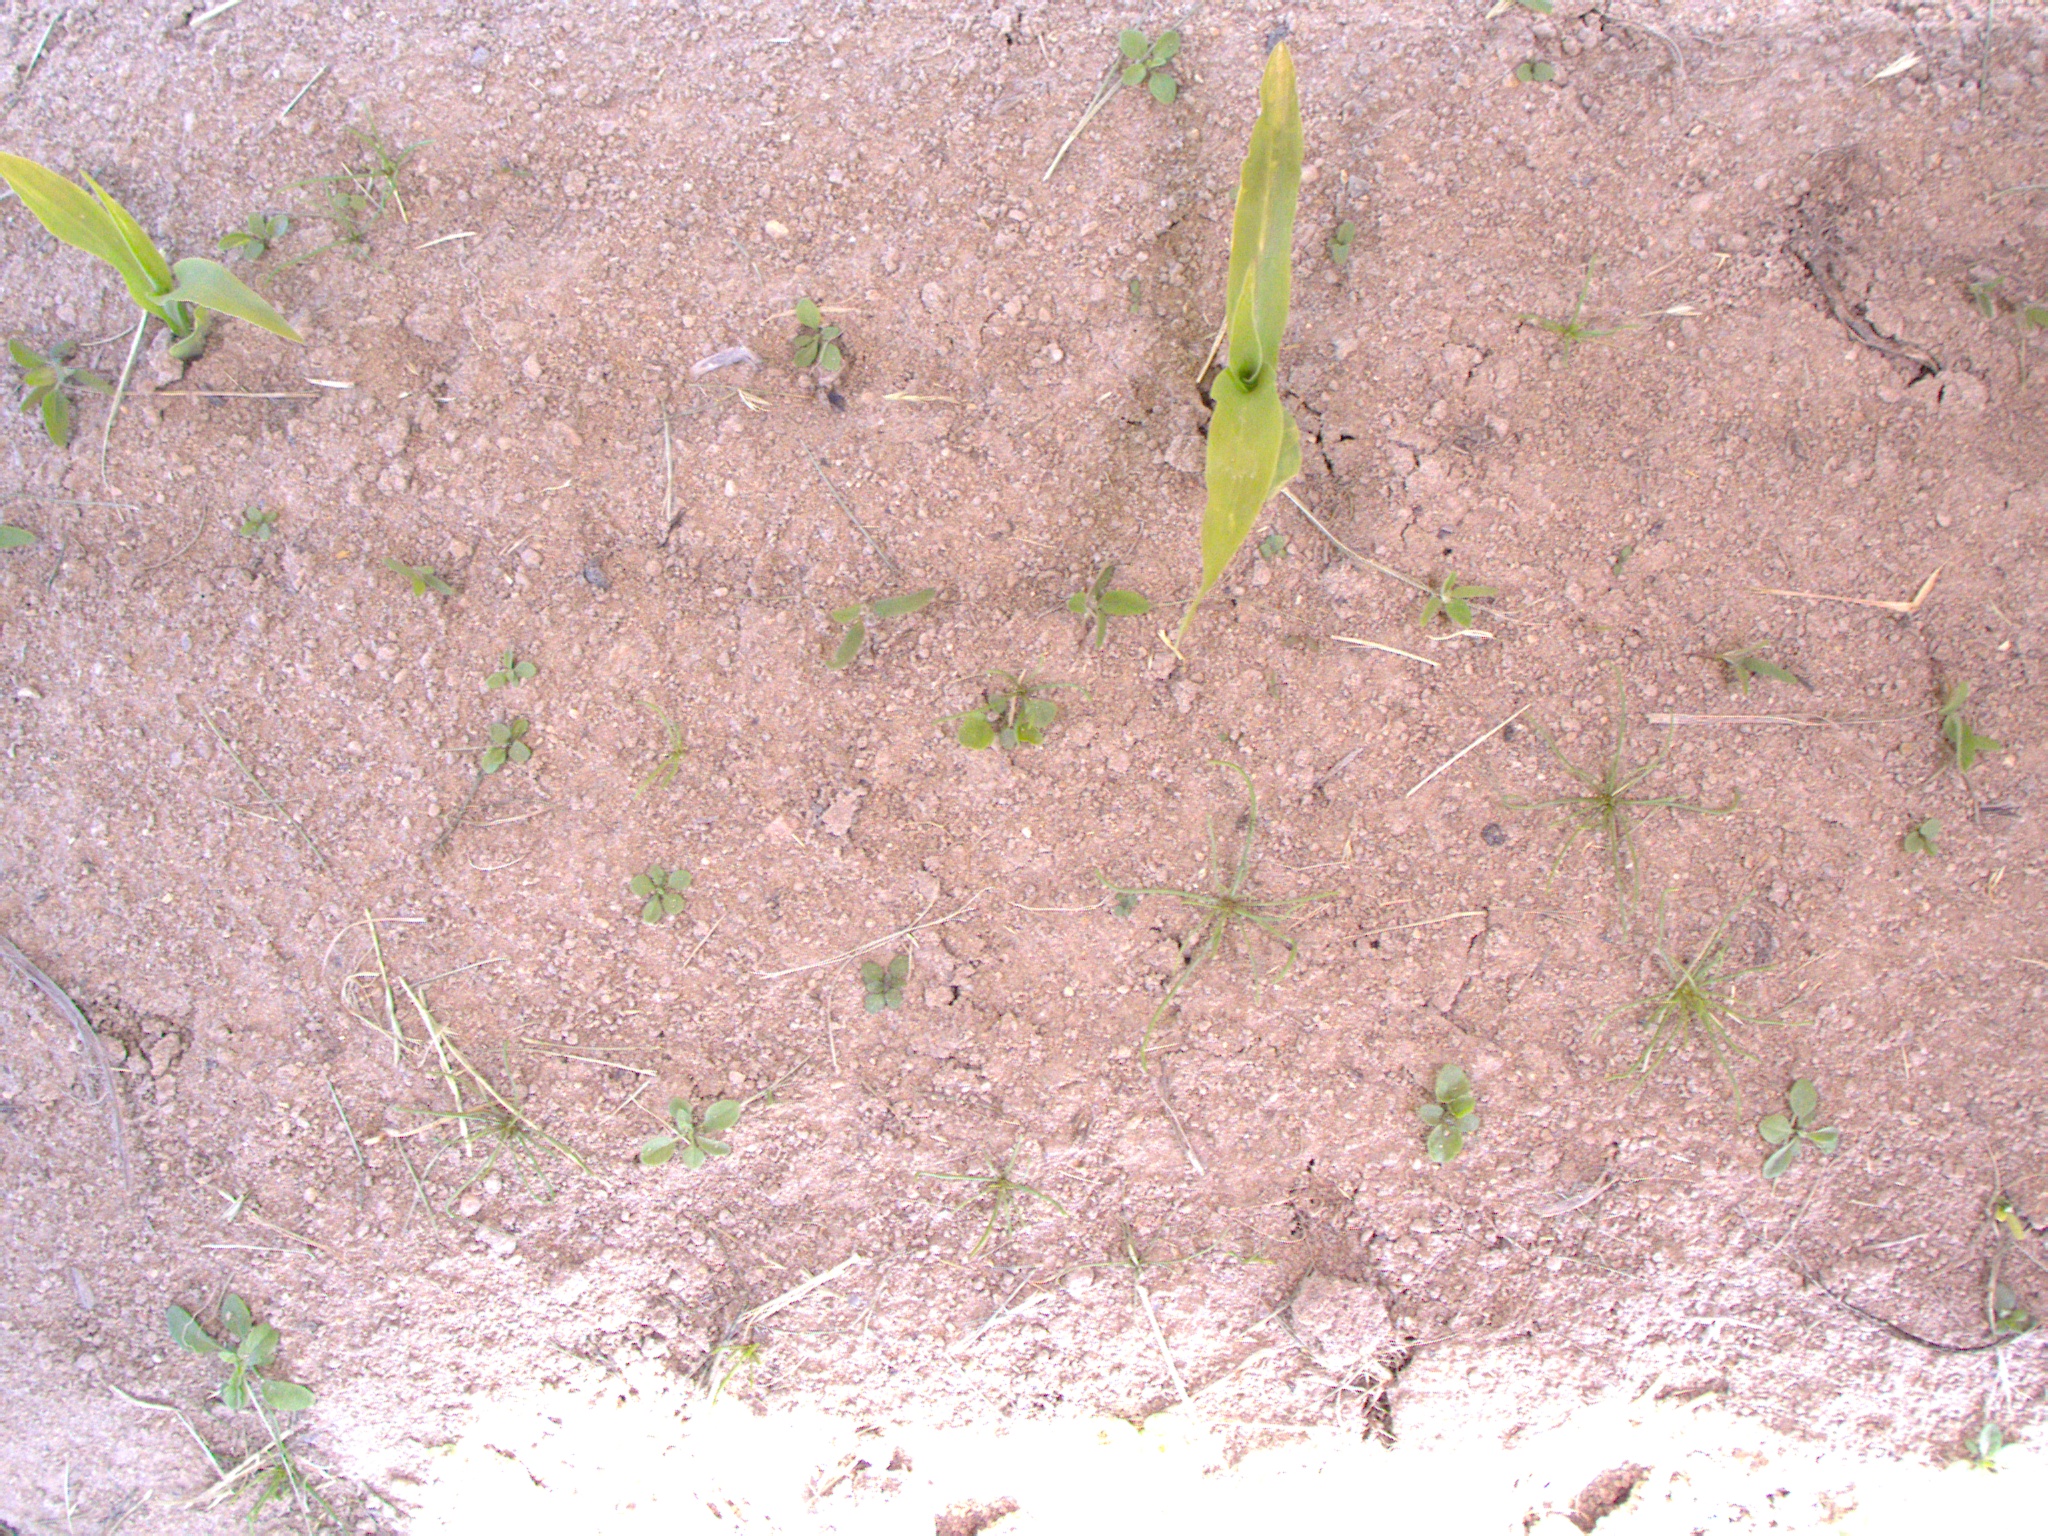
Crop: maize
Objects: maize, maize, stem_maize, stem_maize